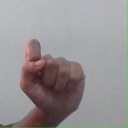
अक्षर: घ